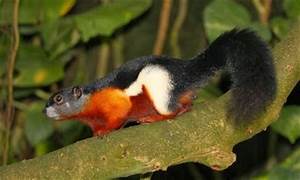
Label: squirrel